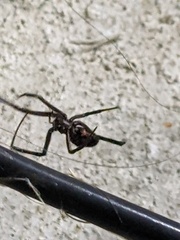
Species: Lactrodectus_hesperus